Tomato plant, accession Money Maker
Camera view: tilt-top (135 deg); turntable rotation: 30 degrees
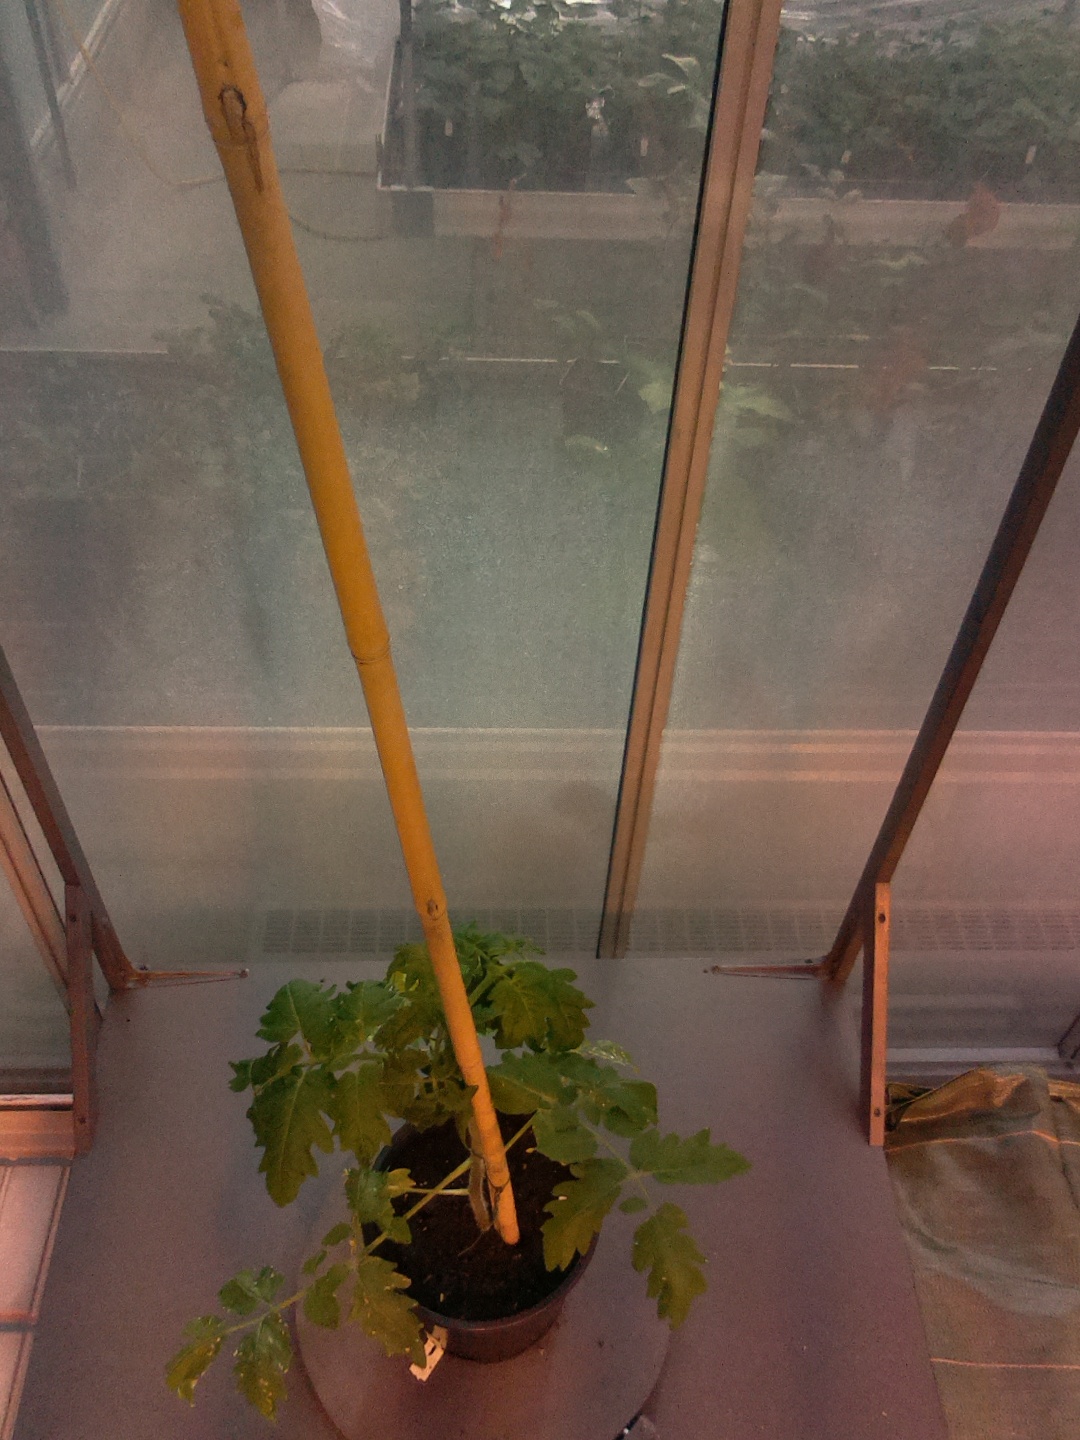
BBCH growth stage 14: 8 of true leaves visible